The Record of a Fallen Vampire

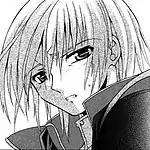
Vampire king Strauss

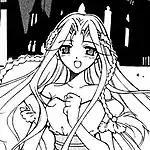
Queen Adelheid

Those who have both vampire and human blood are referred to as "dhampires". All dhampires, except Laetitia, have united under Bridget against Strauss and his quest for the seal.